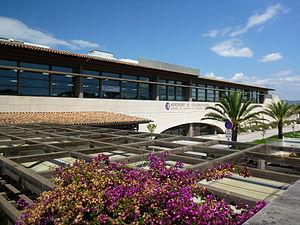
Toulon est une commune du Sud-Est de la France, chef-lieu du département du Var et siège de sa préfecture. Troisième ville de la région Provence-Alpes-Côte d'Azur derrière Marseille et Nice, elle abrite en outre le siège de la préfecture maritime de la Méditerranée. La commune est établie sur les bords de la mer Méditerranée, le long de la rade de Toulon. Ses habitants sont appelés les Toulonnais.